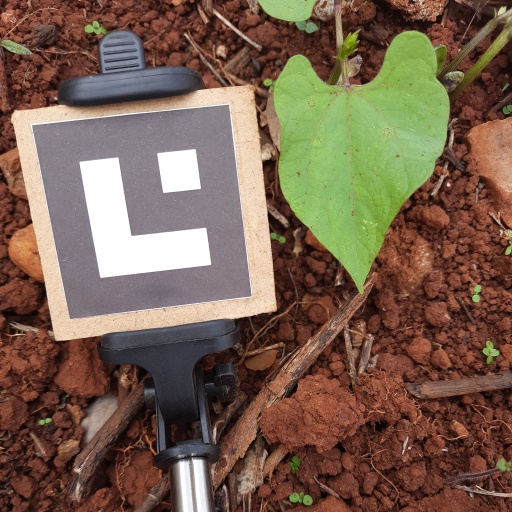
Observations: wavy surface, no eating holes, with soild dust, under shade